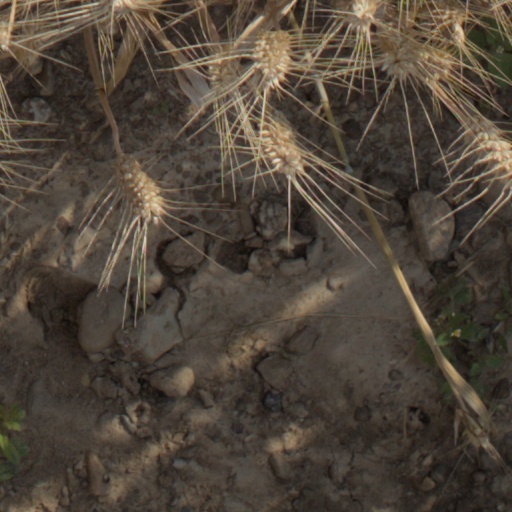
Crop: wheat